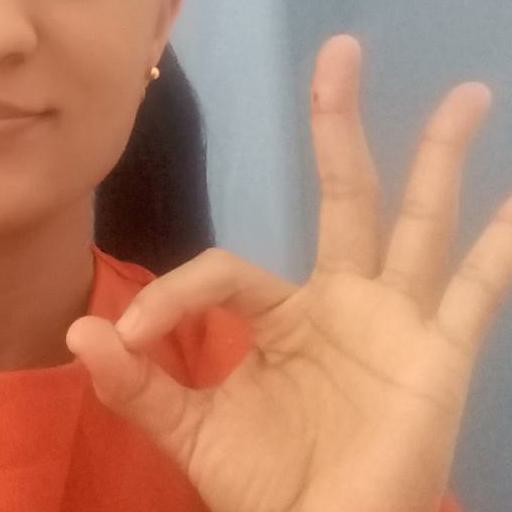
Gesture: ok